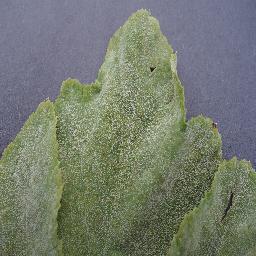
Label: Squash___Powdery_mildew